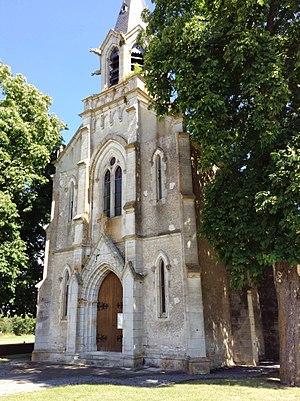
Église de Vallenay (Cher)
Vallenay est une commune française située dans le département du Cher, en région Centre-Val de Loire.